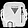
Label: Bag